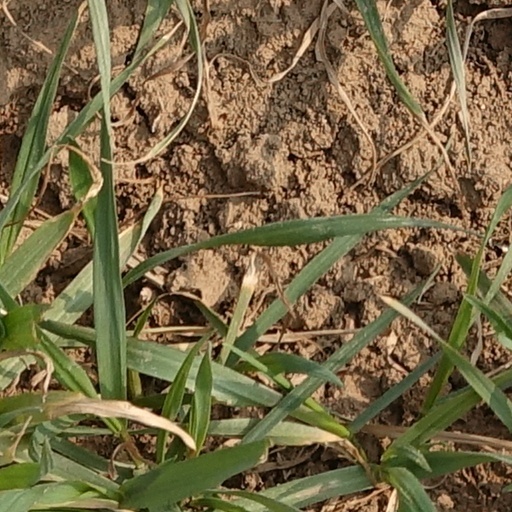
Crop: wheat